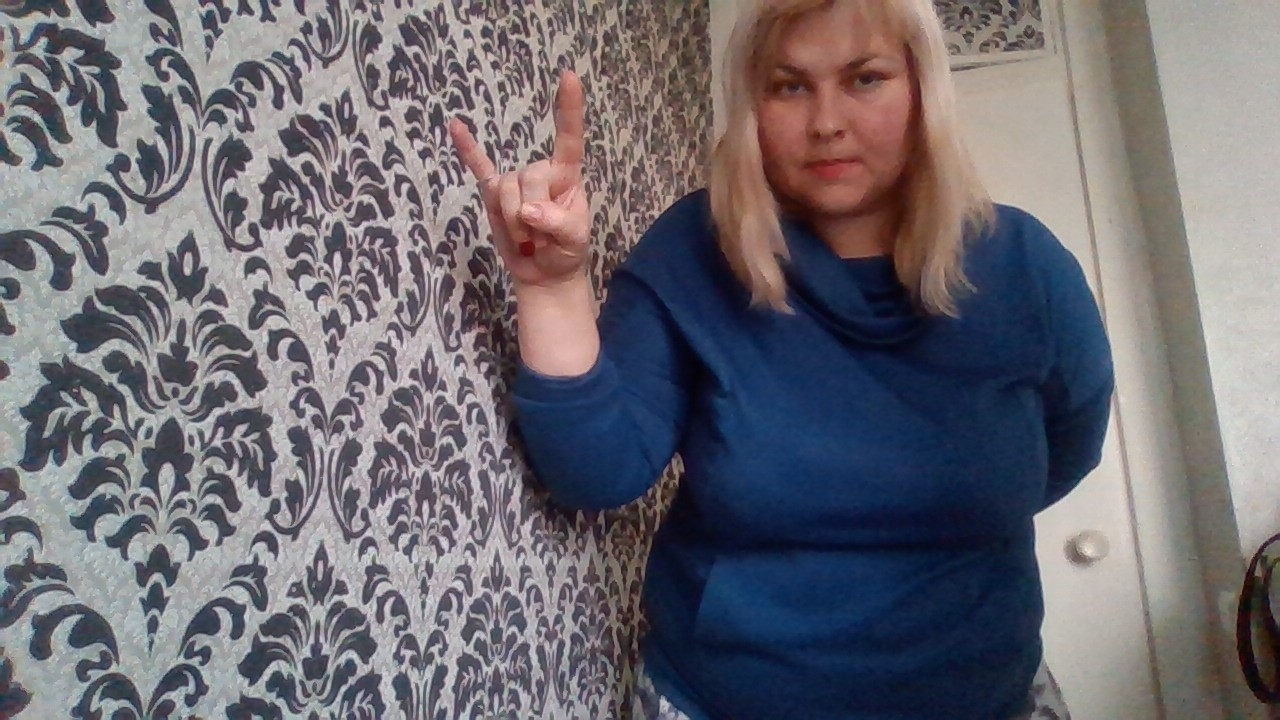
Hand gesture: rock